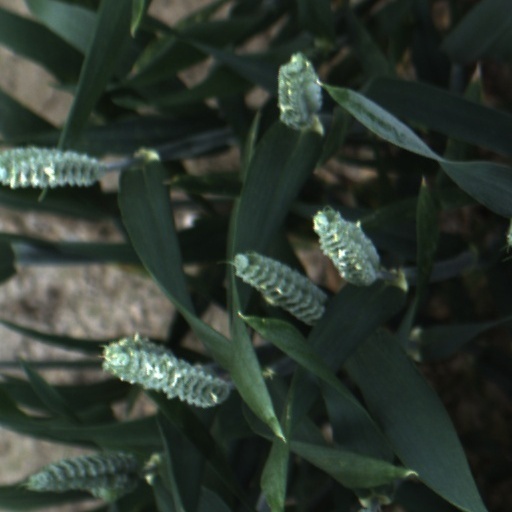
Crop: wheat